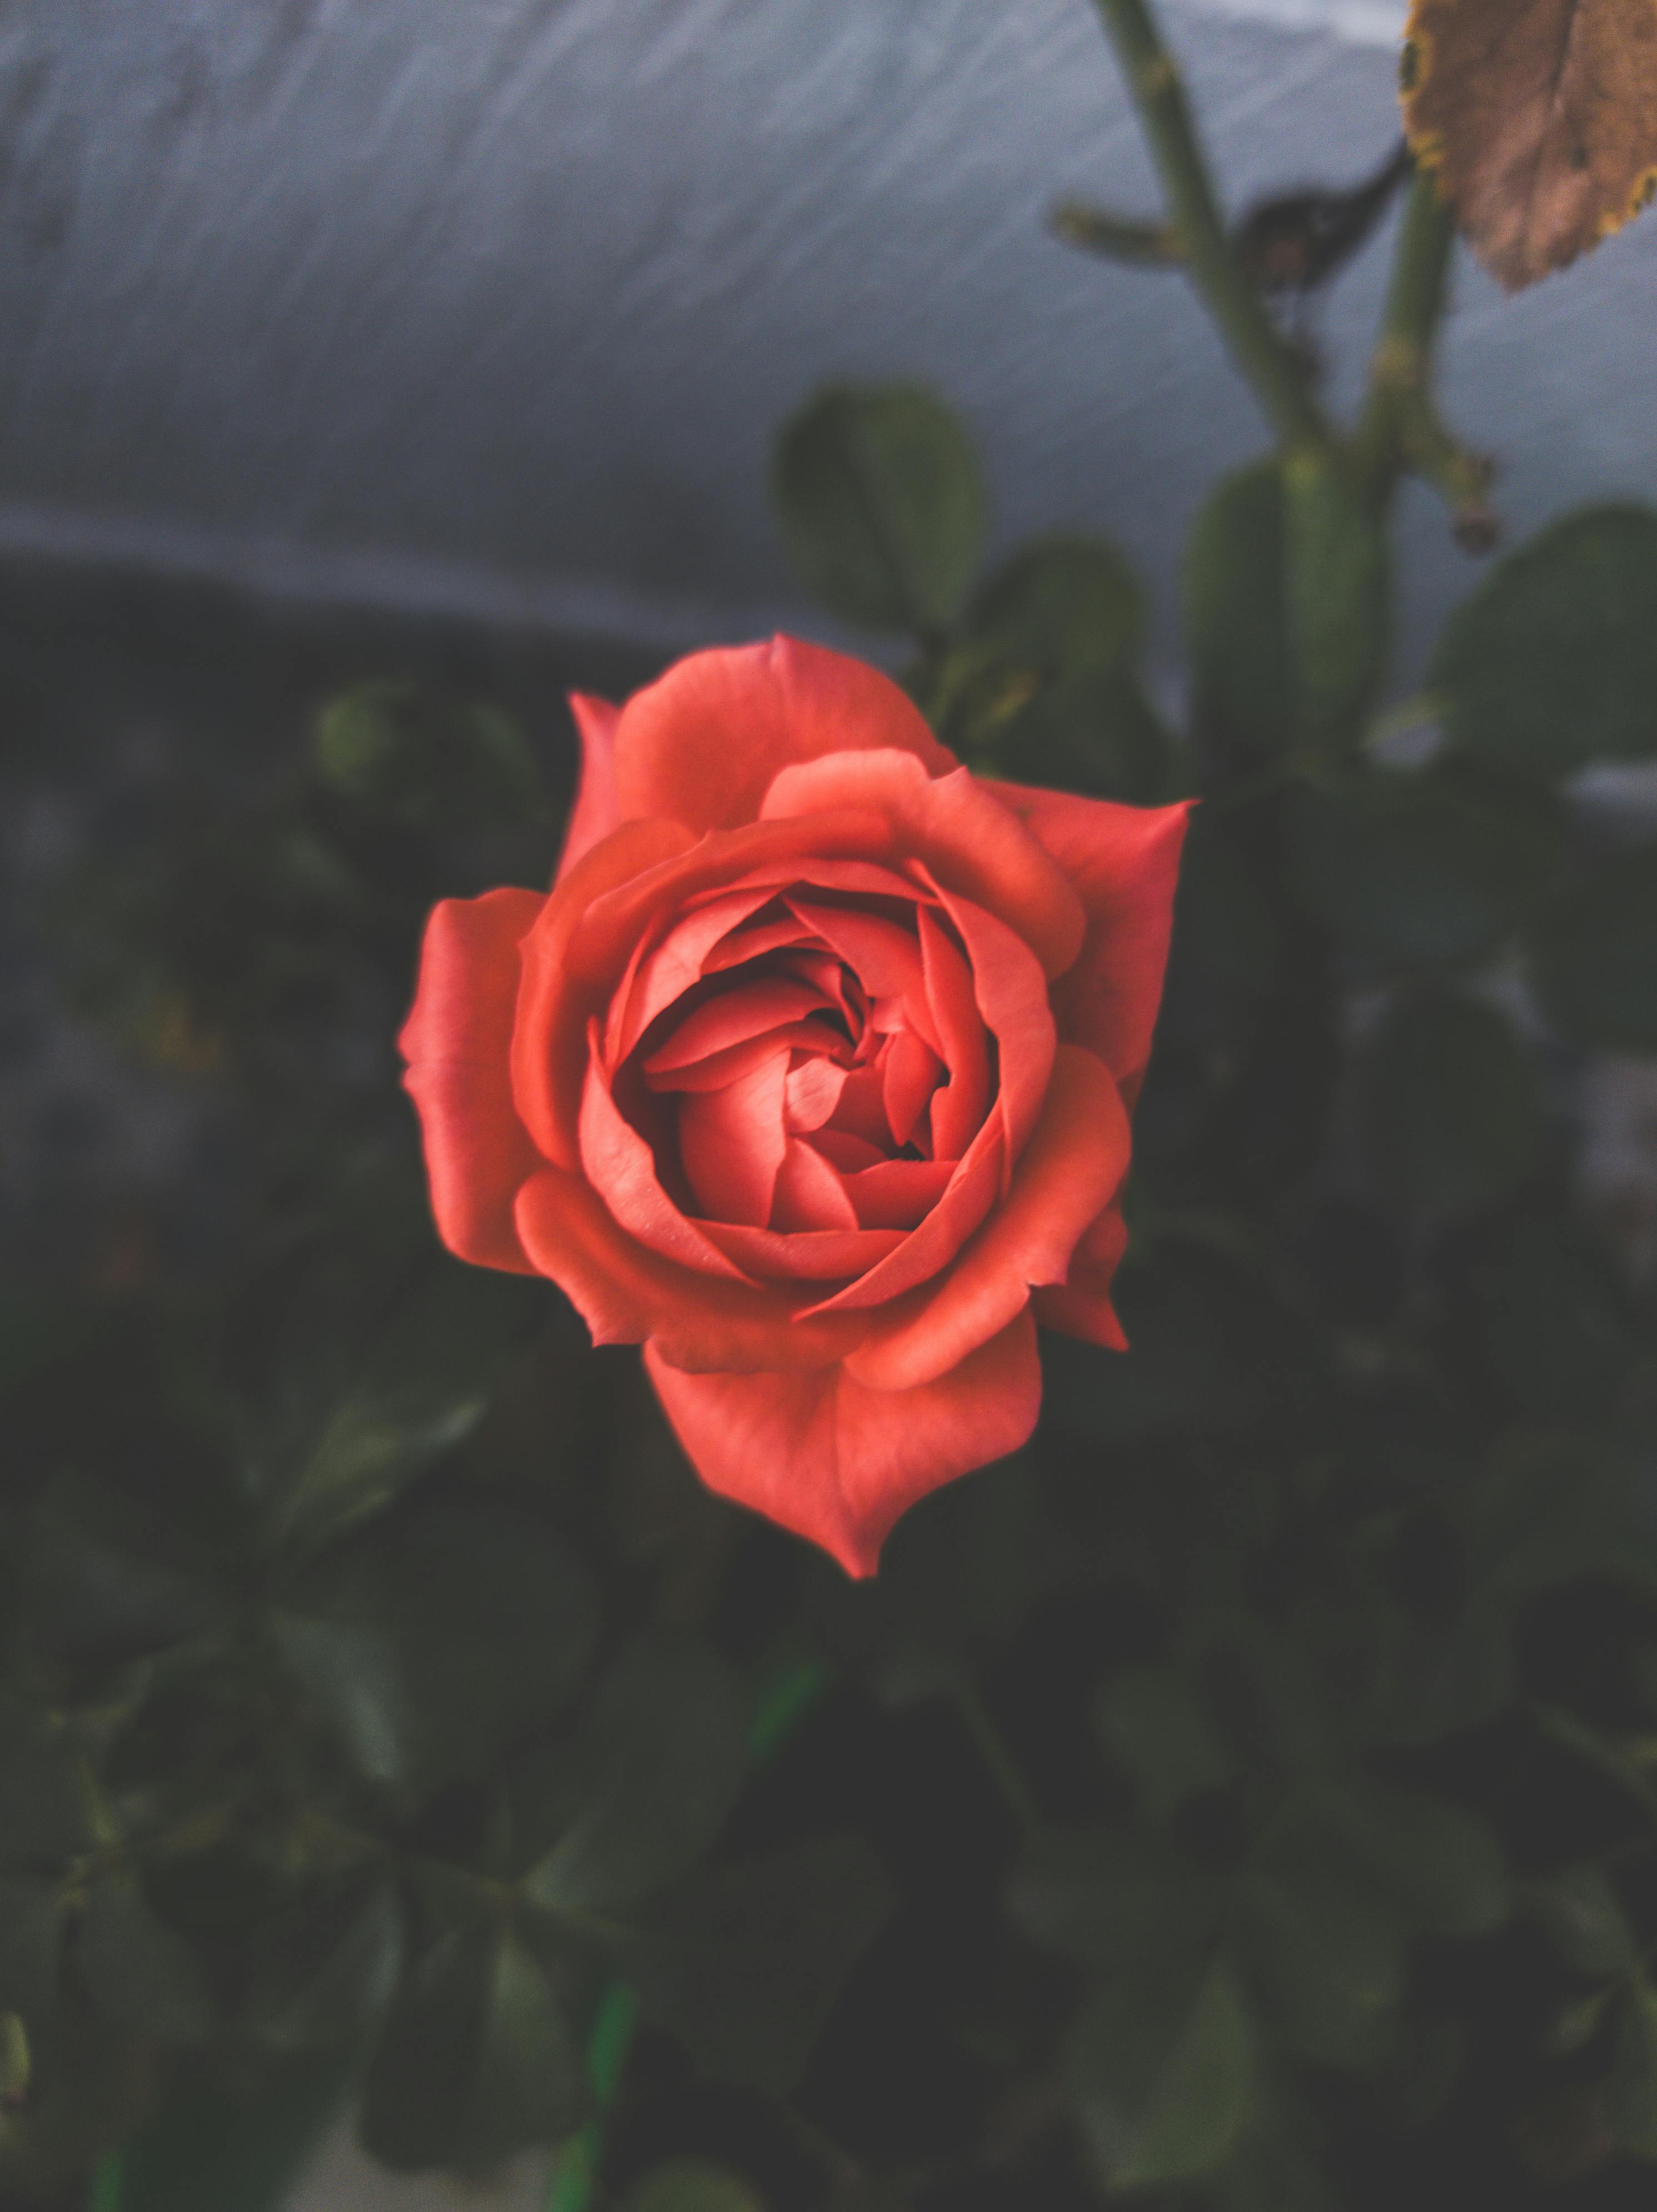
natural, flower, petal, red, garden roses, plants, pink, rose family, flowering plant, rose, Hybrid tea rose, close up, floribunda, plant stem, cut flowers, cabbage rose, still life photography, floral design, Pedicel, artificial flower, floristry, macro photography, still life, camellia, begonia, evergreen rose